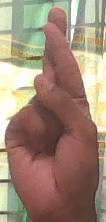
ASL sign: R